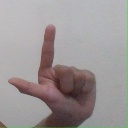
अक्षर: ल